Adam Gemili

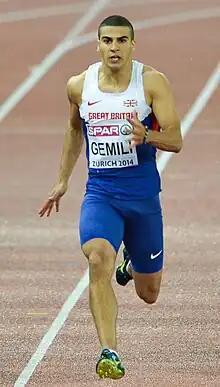
Gemili at the 2014 European Athletics Championships in Zürich

Adam Ahmed Gemili (born 6 October 1993) is a British sprinter. He is the 2014 European champion at 200 metres, three-time European champion in the 4 × 100 metres relay, and part of the Great Britain team that won gold at the 2017 World Championships in the same event. He has finished fourth in the 200 m at the 2016 Rio Olympic Games, and fourth and fifth in separate editions of the World Championships in the same event.